Battle of Forts Jackson and St. Philip

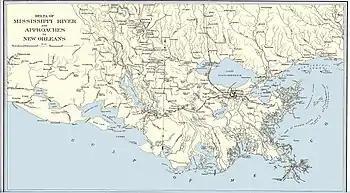
Map depicting the delta of the Mississippi River and approaches to New Orleans printed by the Government printing office in 1904 as part of the Official Records of the Union and Confederate Navies

Fort Jackson and Fort St. Philip were a pair of closely associated forts on the Mississippi River. They were sited some above Head of Passes, where the river divides before it finally enters the Gulf of Mexico, or about downstream from New Orleans. Fort Jackson was on the right (generally west, but here south) bank, while Fort St. Philip was on the left (here, north) bank of the river. Because of the path of the river, Fort Jackson was actually somewhat east of Fort St. Philip. Designed for defense against invasion in the days of sail, the two forts were sited near a bend in the river that would force ships to slow down in passing, so they would be nearly stationary targets under the 177 guns of the forts that bore on the channel.